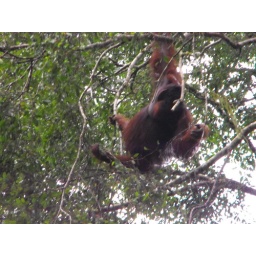
In Danum Valley. Seen in the trees overhanging the road leading from the Borneo Rainforst Lodge.